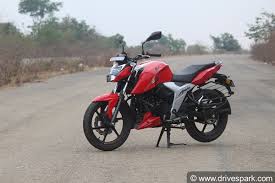
Vehicle type: Motorcycles